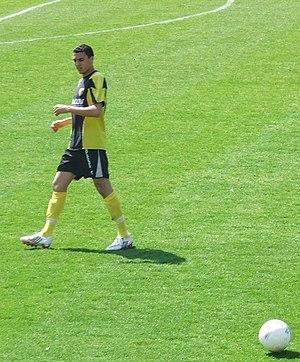
Karim Soltani né le 29 août 1984 à Brest en France, est un joueur de football franco-algérien. Bien que né en France, Soltani est originaire du village de Berrich dans la wilaya d'Oum El Bouaghi en Algérie.